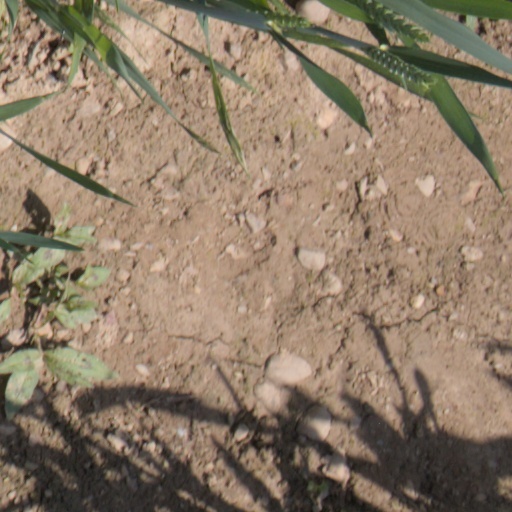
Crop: wheat